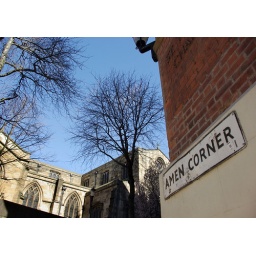
street sign reading Amen Corner near St. Nicholas' church